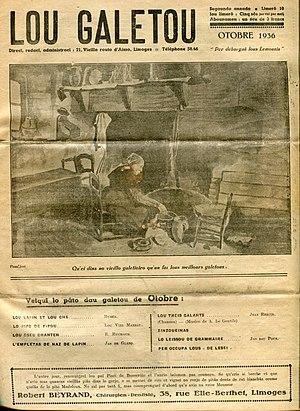
Lou Galetou numéro d'octobre 1936 (Limoges), journal limousin en occitan limousin.
Le limousin, aussi appelé langue d’or, est le dialecte de l’occitan parlé dans les trois quarts du Limousin, en Charente occitane et dans une grande moitié Nord de la Dordogne.